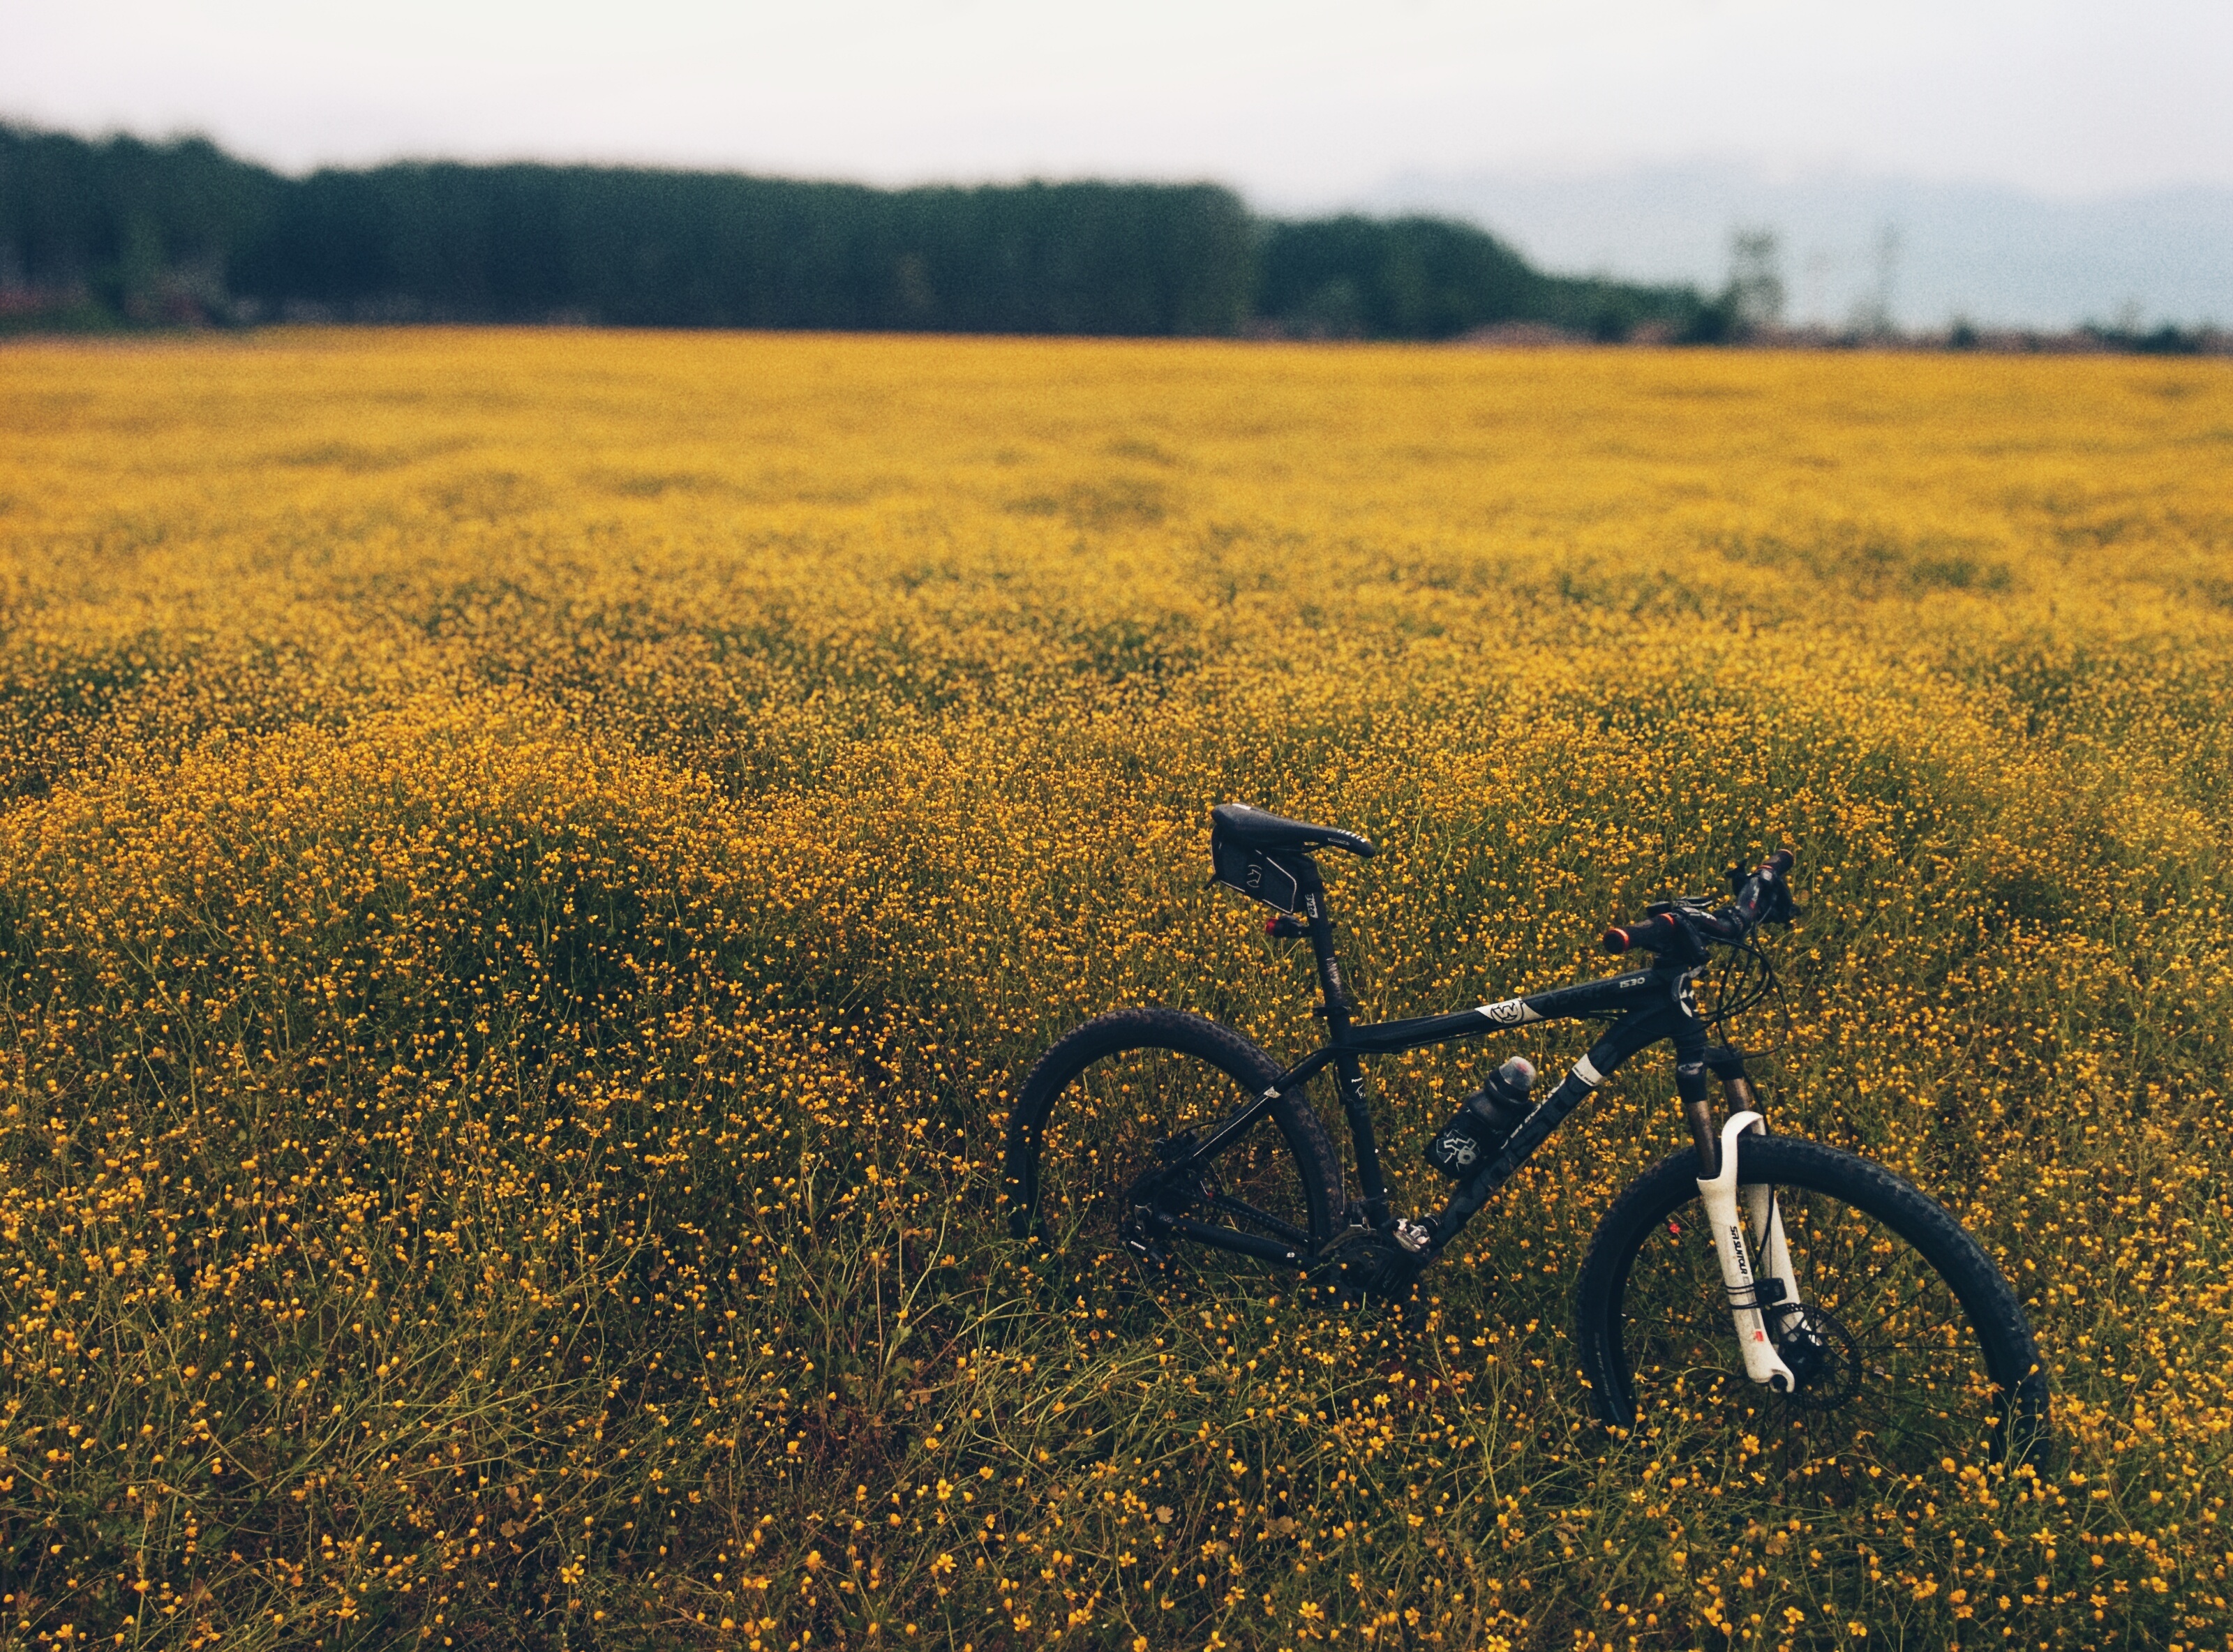
landscape, grass, horizon, field, meadow, prairie, morning, flower, bicycle, bike, vehicle, autumn, soil, season, plain, grassland, habitat, rural area, grass family